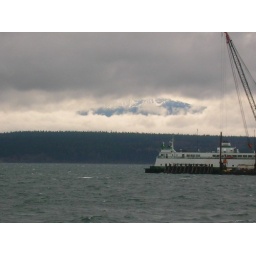
mountains in the clouds